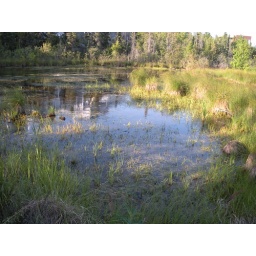
A walk around the lake near our house with Abby.